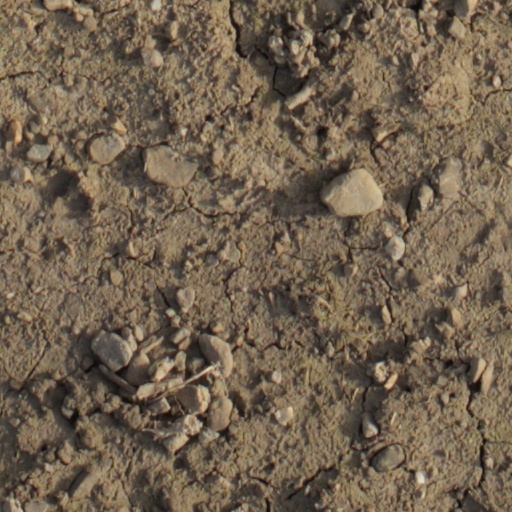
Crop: wheat